Cotton Blossom Singers

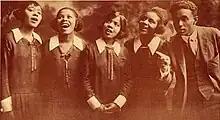
A mid-1920s Cotton Blossom Singers group

The Cotton Blossom Singers is the musical group of The Piney Woods School in Piney Woods, Mississippi. The first iteration performed during the 1920s and the Cotton Blossom Singers still operate. During its early years, up to 13 groups toured the United States.